Aleksandr Maslov

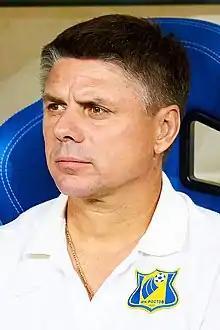
Maslov working with FC Rostov in 2018

Aleksandr Maslov (born 25 December 1969) is a Russian football coach and a former player who is an assistant coach with FC Forte Taganrog. He played as a striker for Russian, Spanish and Swiss professional clubs, most notably for FC Rostov.